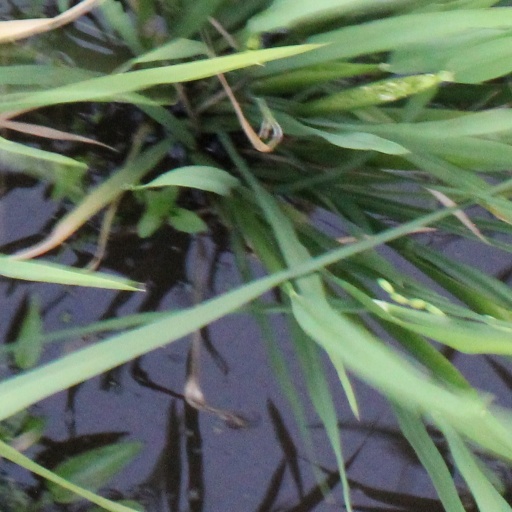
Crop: rice